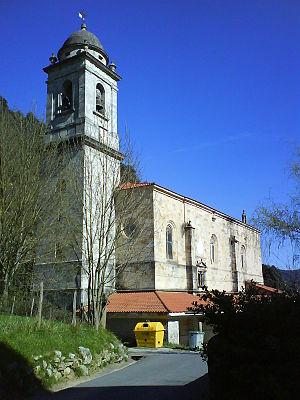
Mañaria est une commune de Biscaye dans la communauté autonome du Pays basque en Espagne.